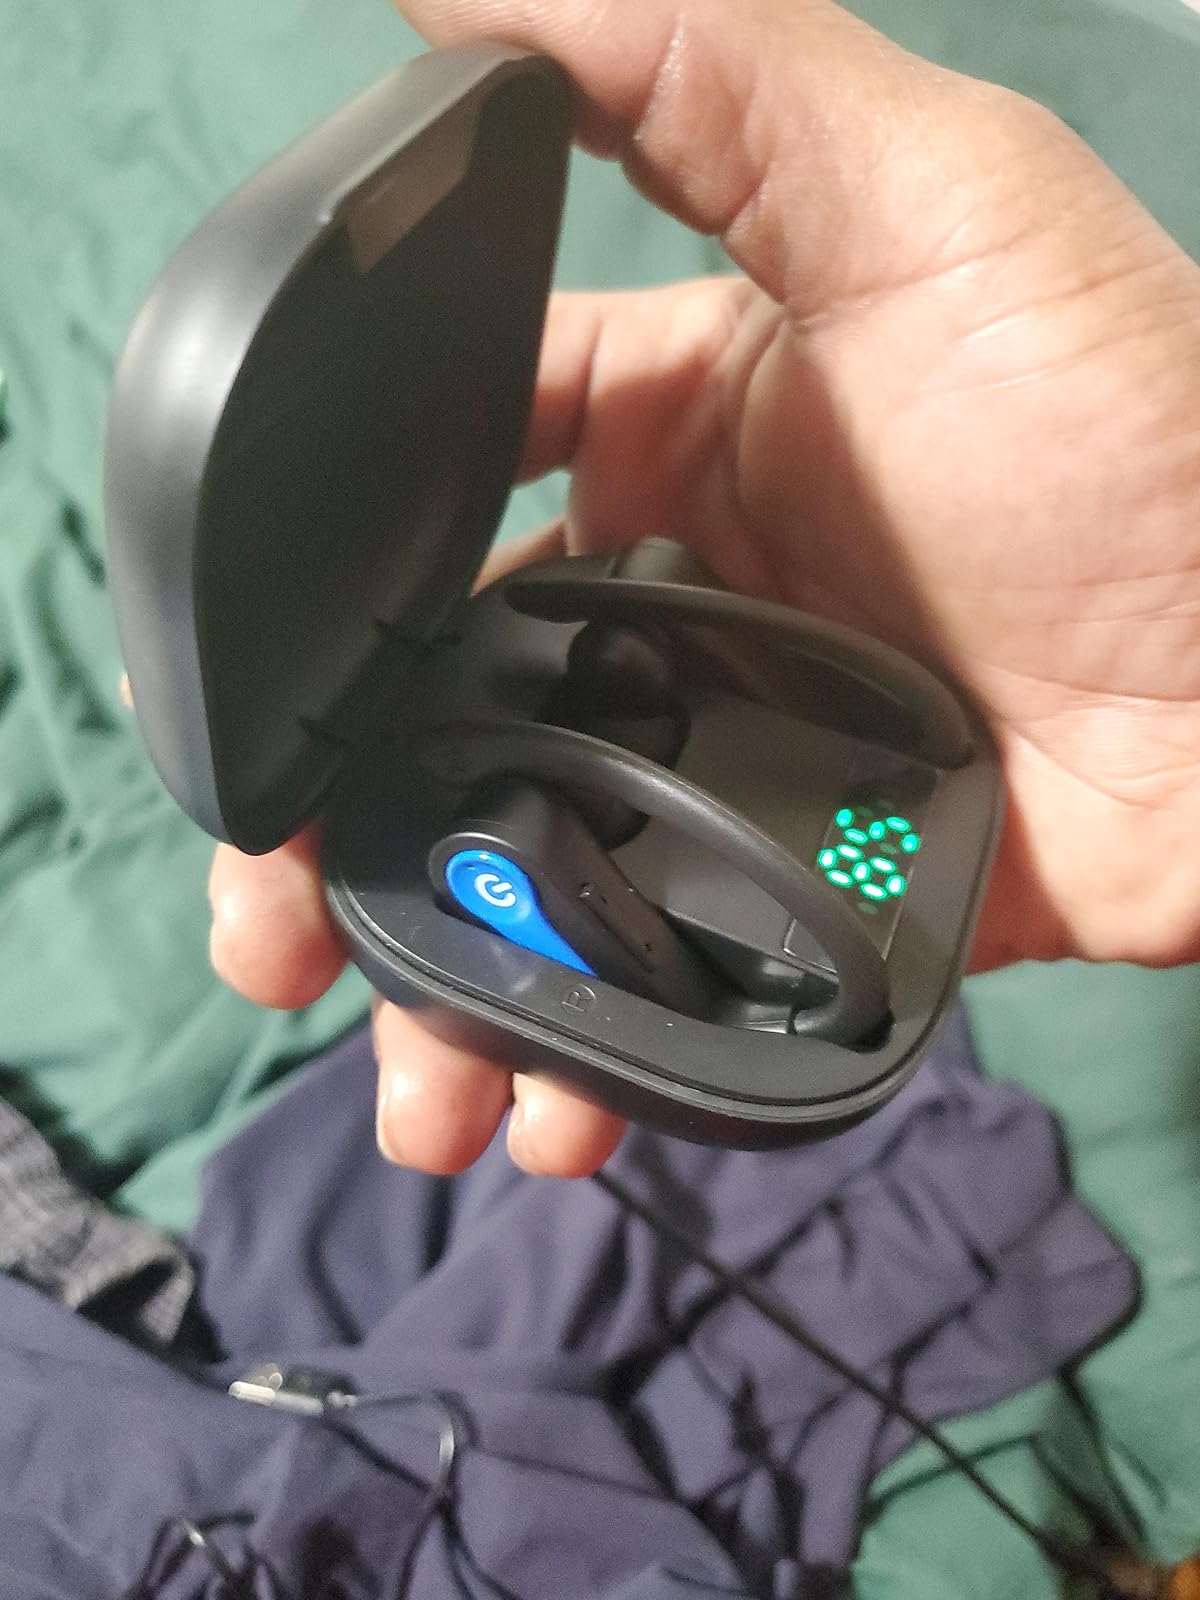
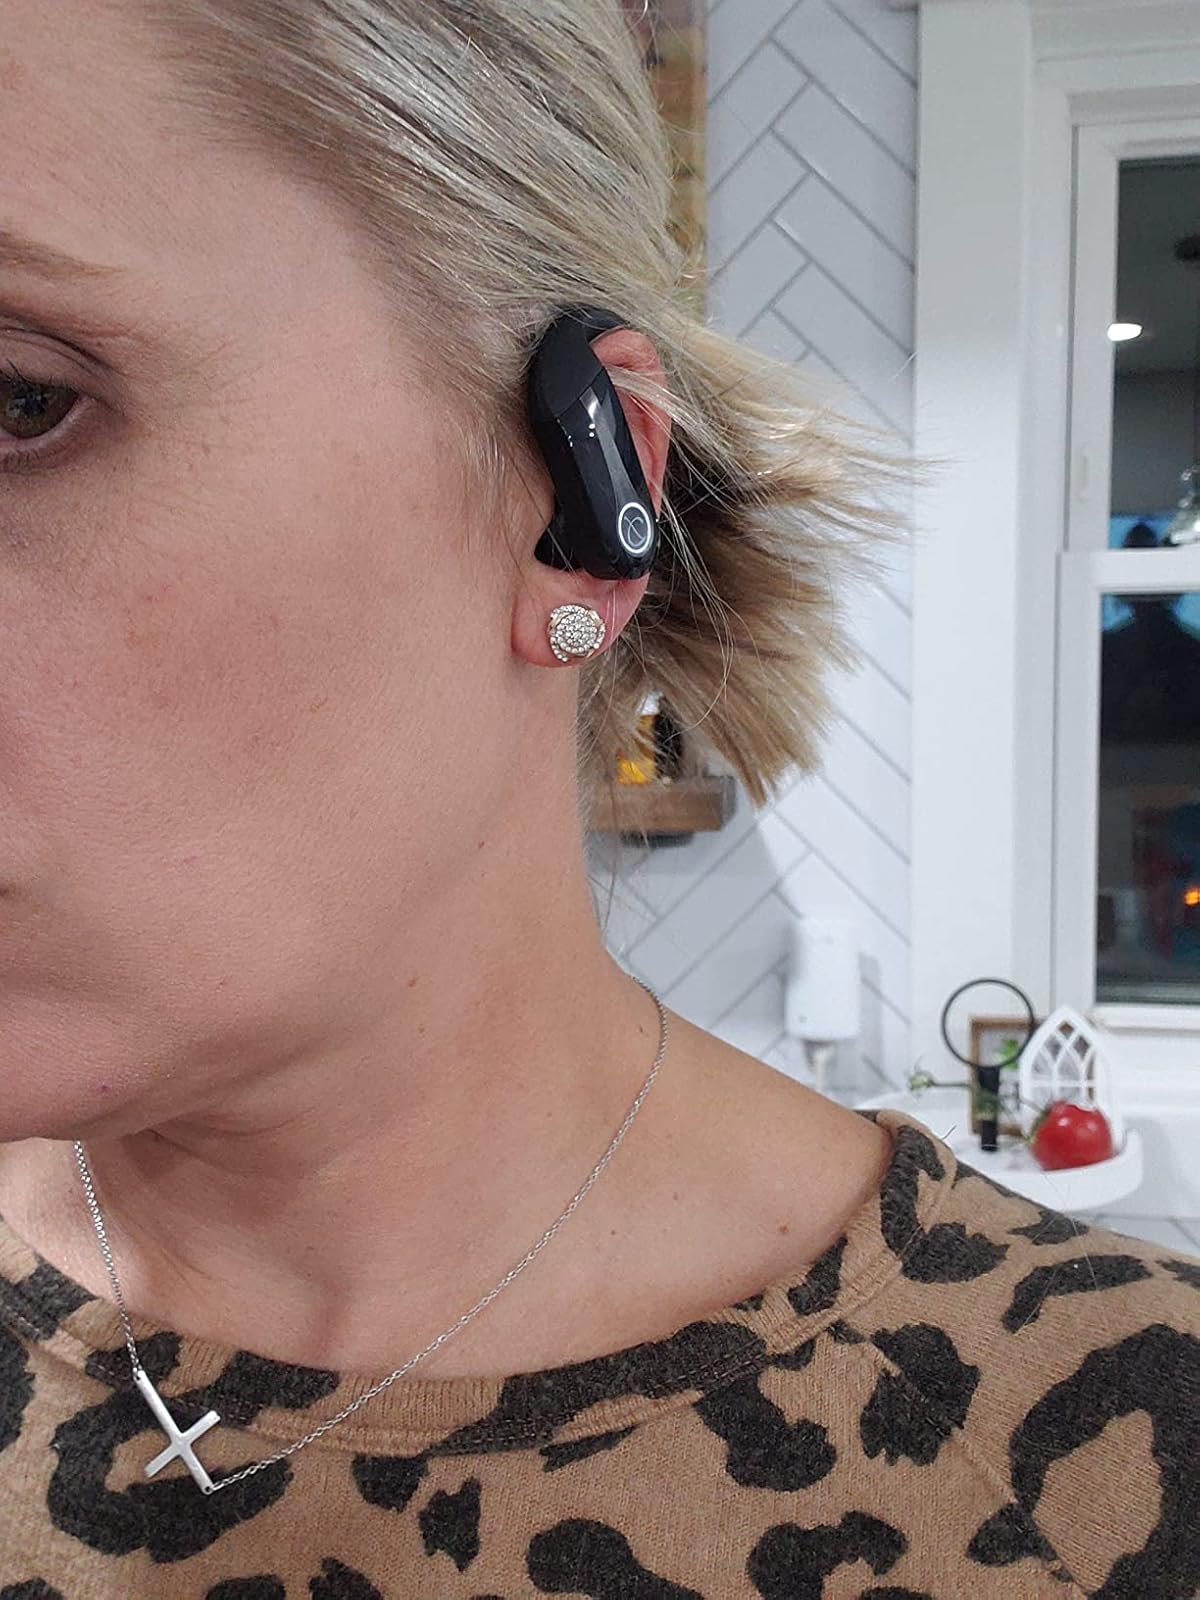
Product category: earbuds
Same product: no